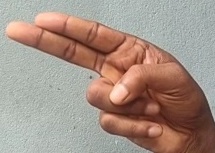
ASL sign: H